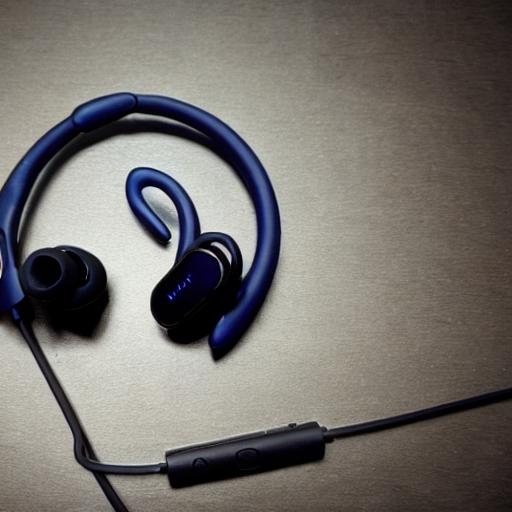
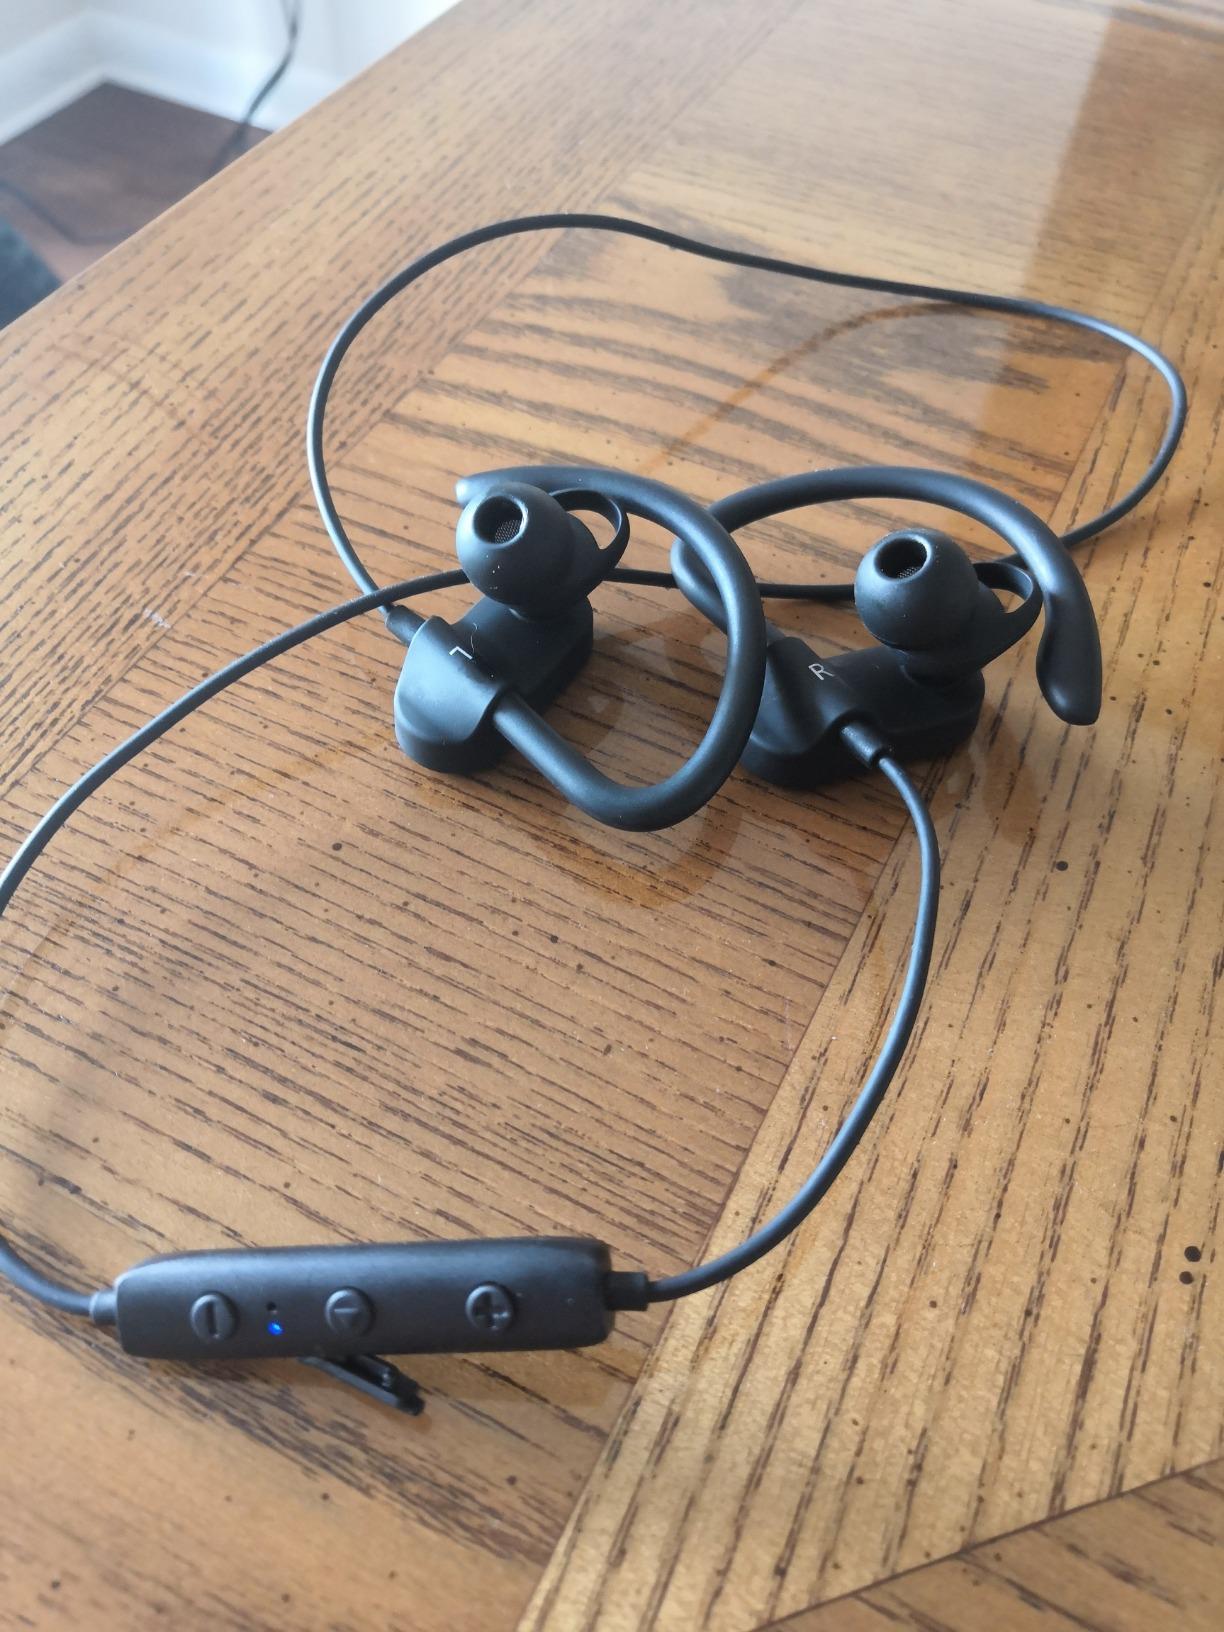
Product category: headphones
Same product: no